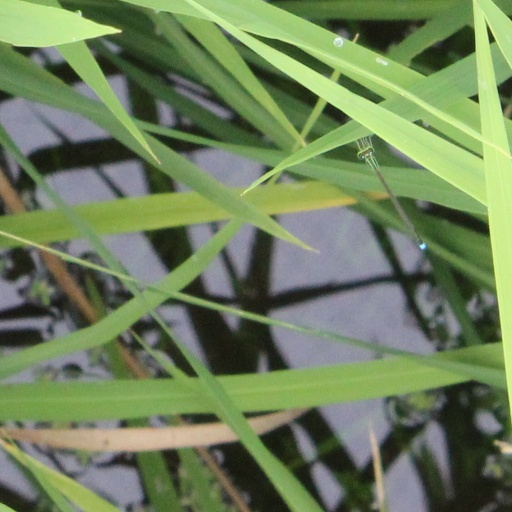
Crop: rice